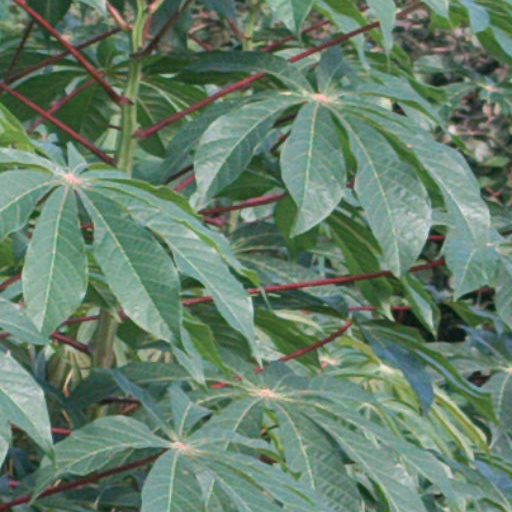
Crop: cassava